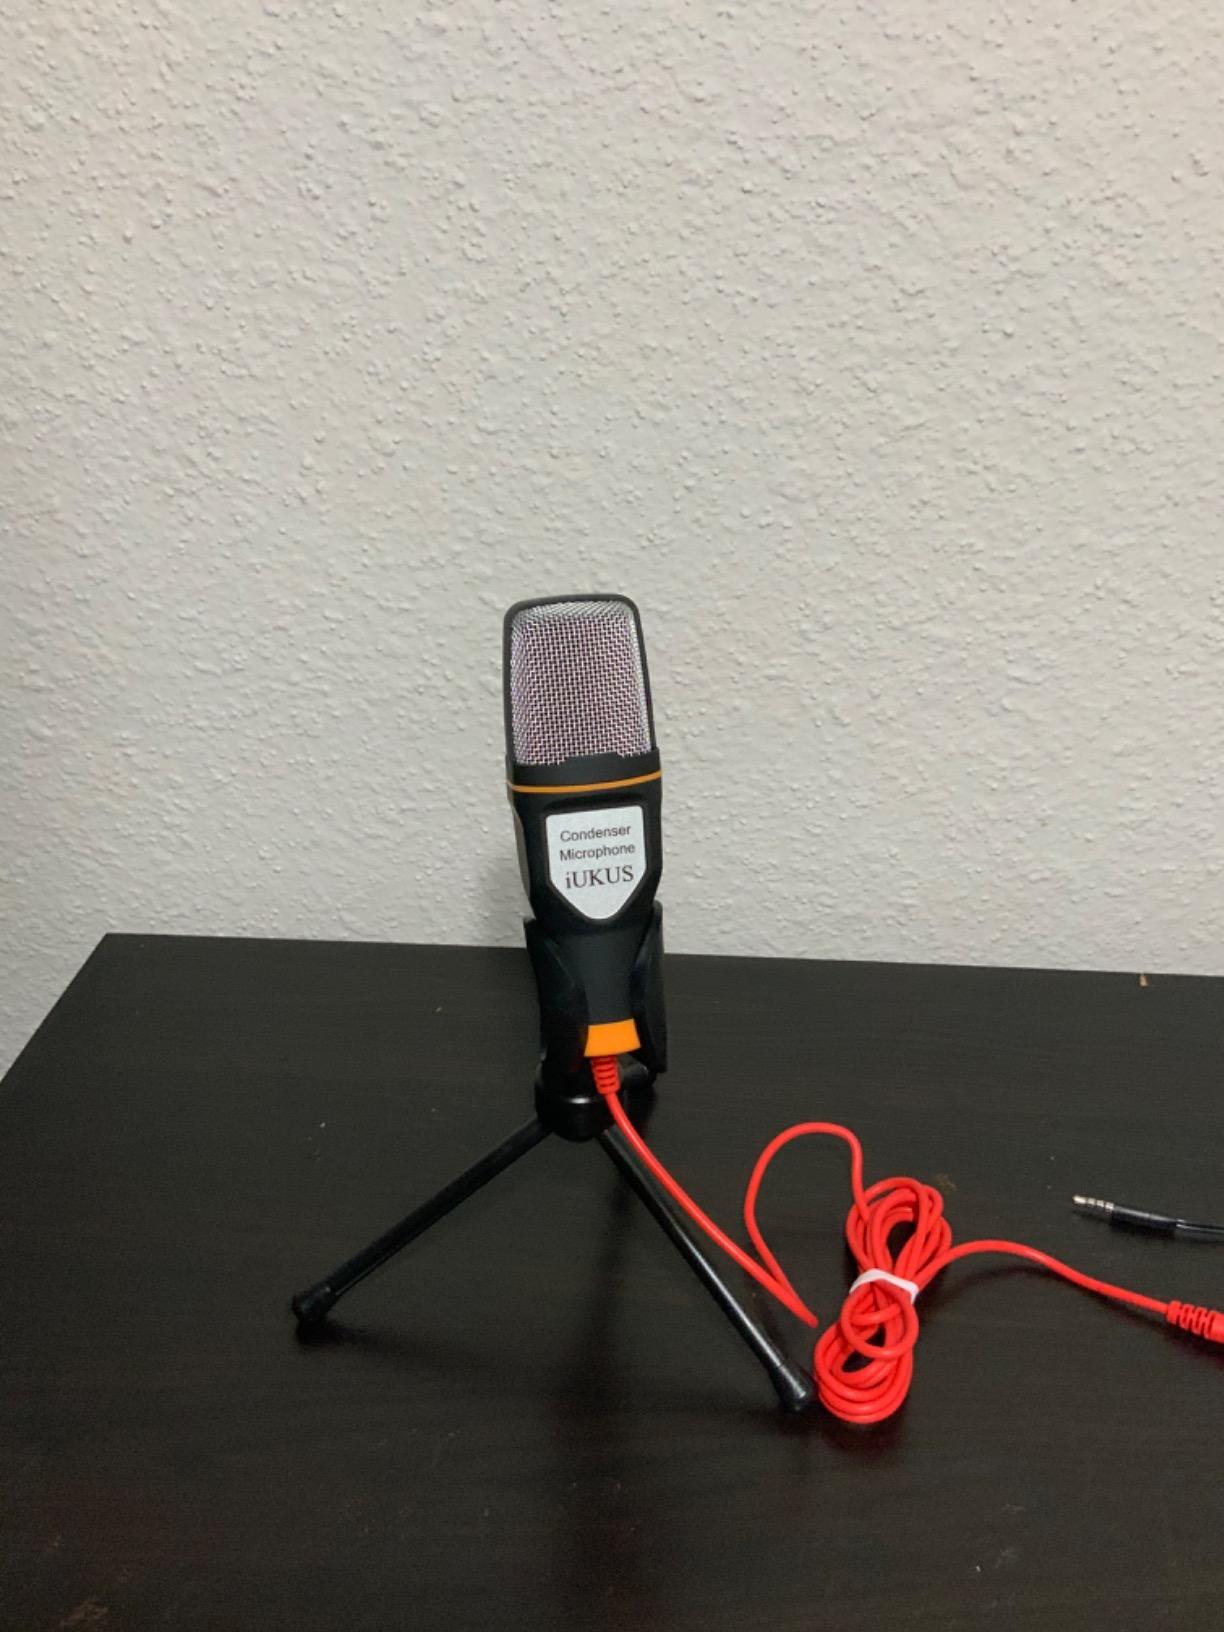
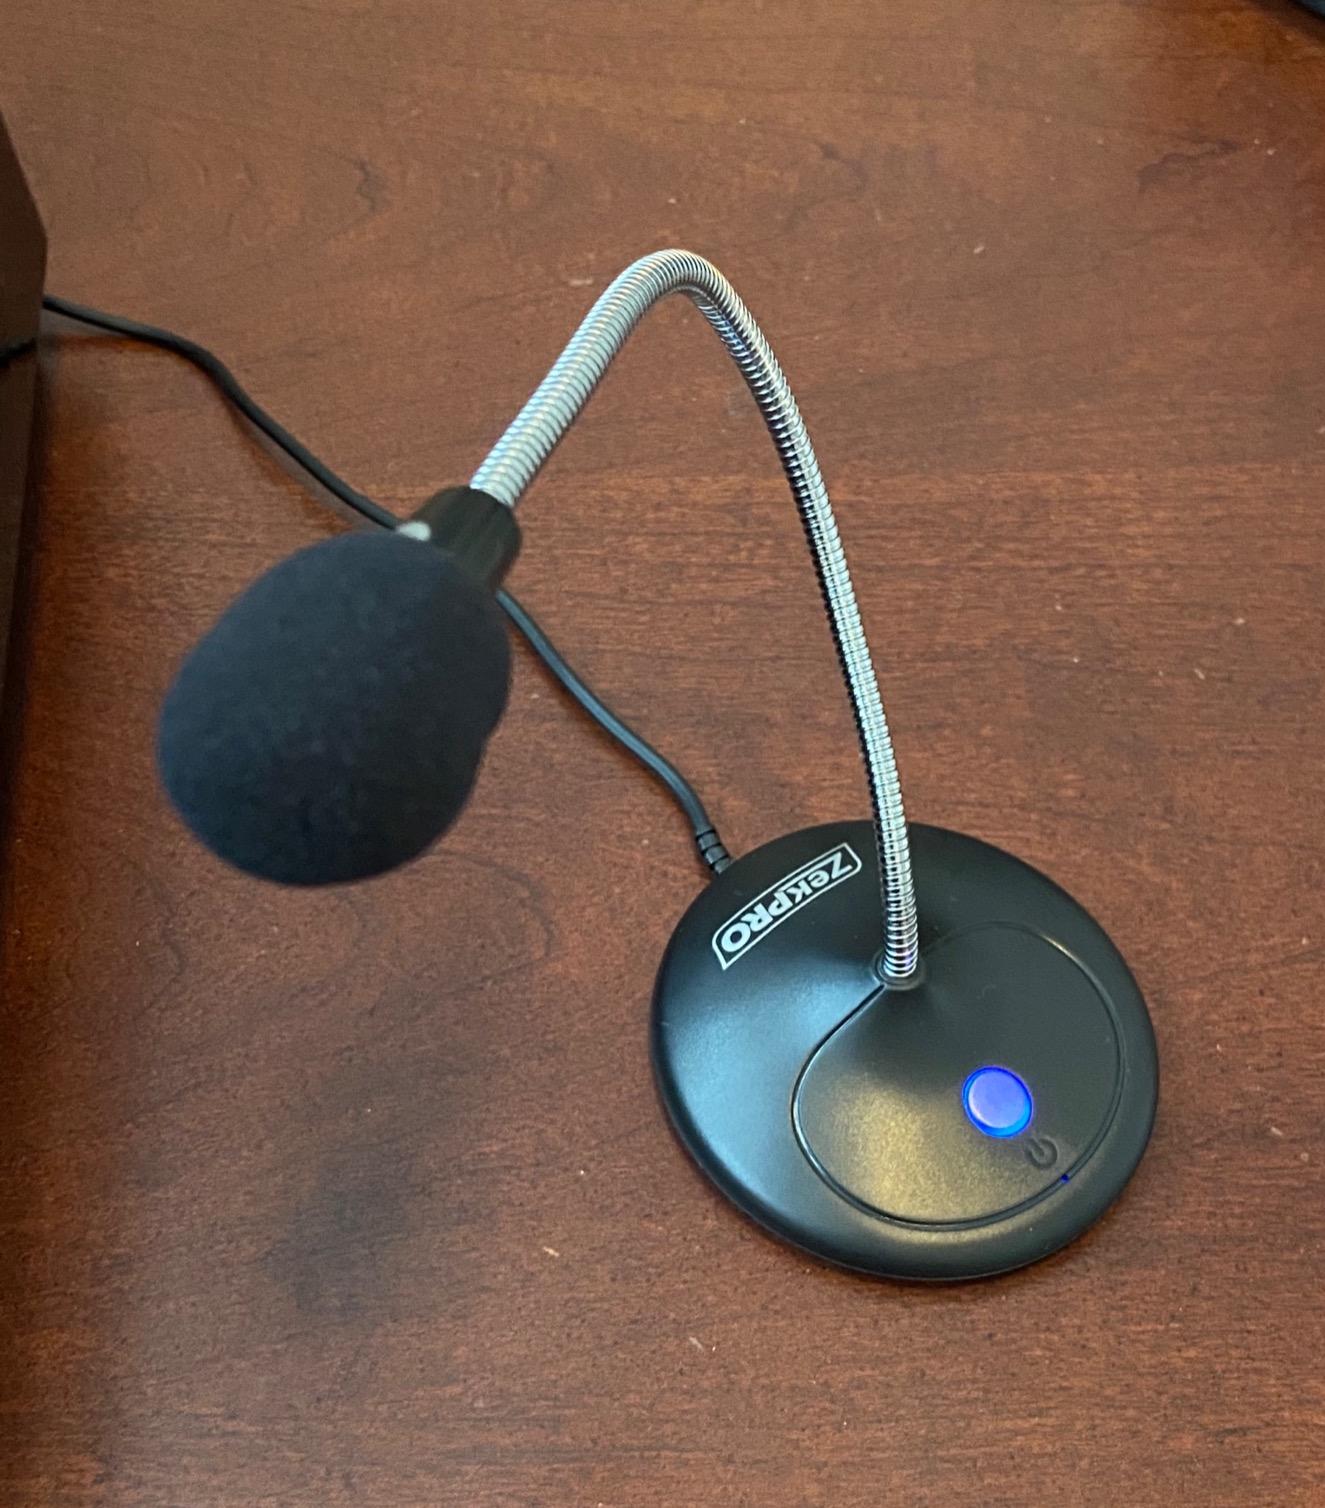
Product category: microphone
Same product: no